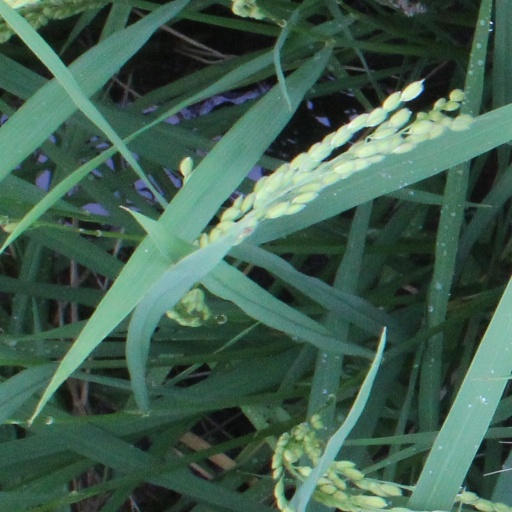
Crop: rice